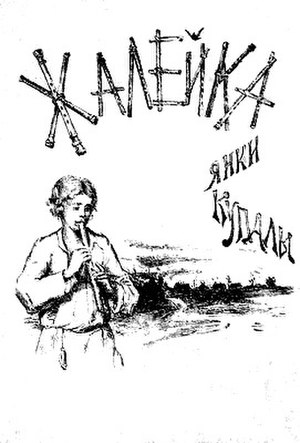
Janka Kupala / Værkliste
Den første side af digtsamlingen Жалейка (1908).
Janka Kupala pseudonym for Ivan Daminikavitj Luzevitj, var en hviderussisk forfatter, der sammen med Jakub Kolas formede det moderne hviderussiske litteratursprog. Kupala betragtes som en af de mest betydningsfulde hviderussiske digtere.